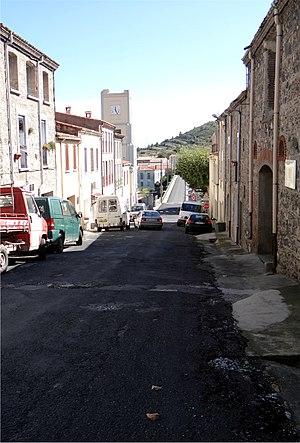
Avenue de l'hôtel de ville, Cases-de-Pène, Pyrénées-Orientales, France.
Cases-de-Pène est une commune française située dans le département des Pyrénées-Orientales, en région Occitanie.